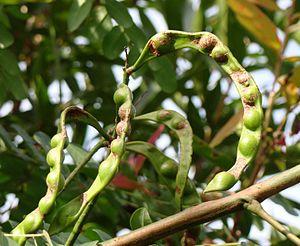
Caesalpinia spinosa est une espèce d'arbrisseau de la famille des Caesalpiniaceae selon la classification classique, ou des Fabaceae selon la classification phylogénétique.